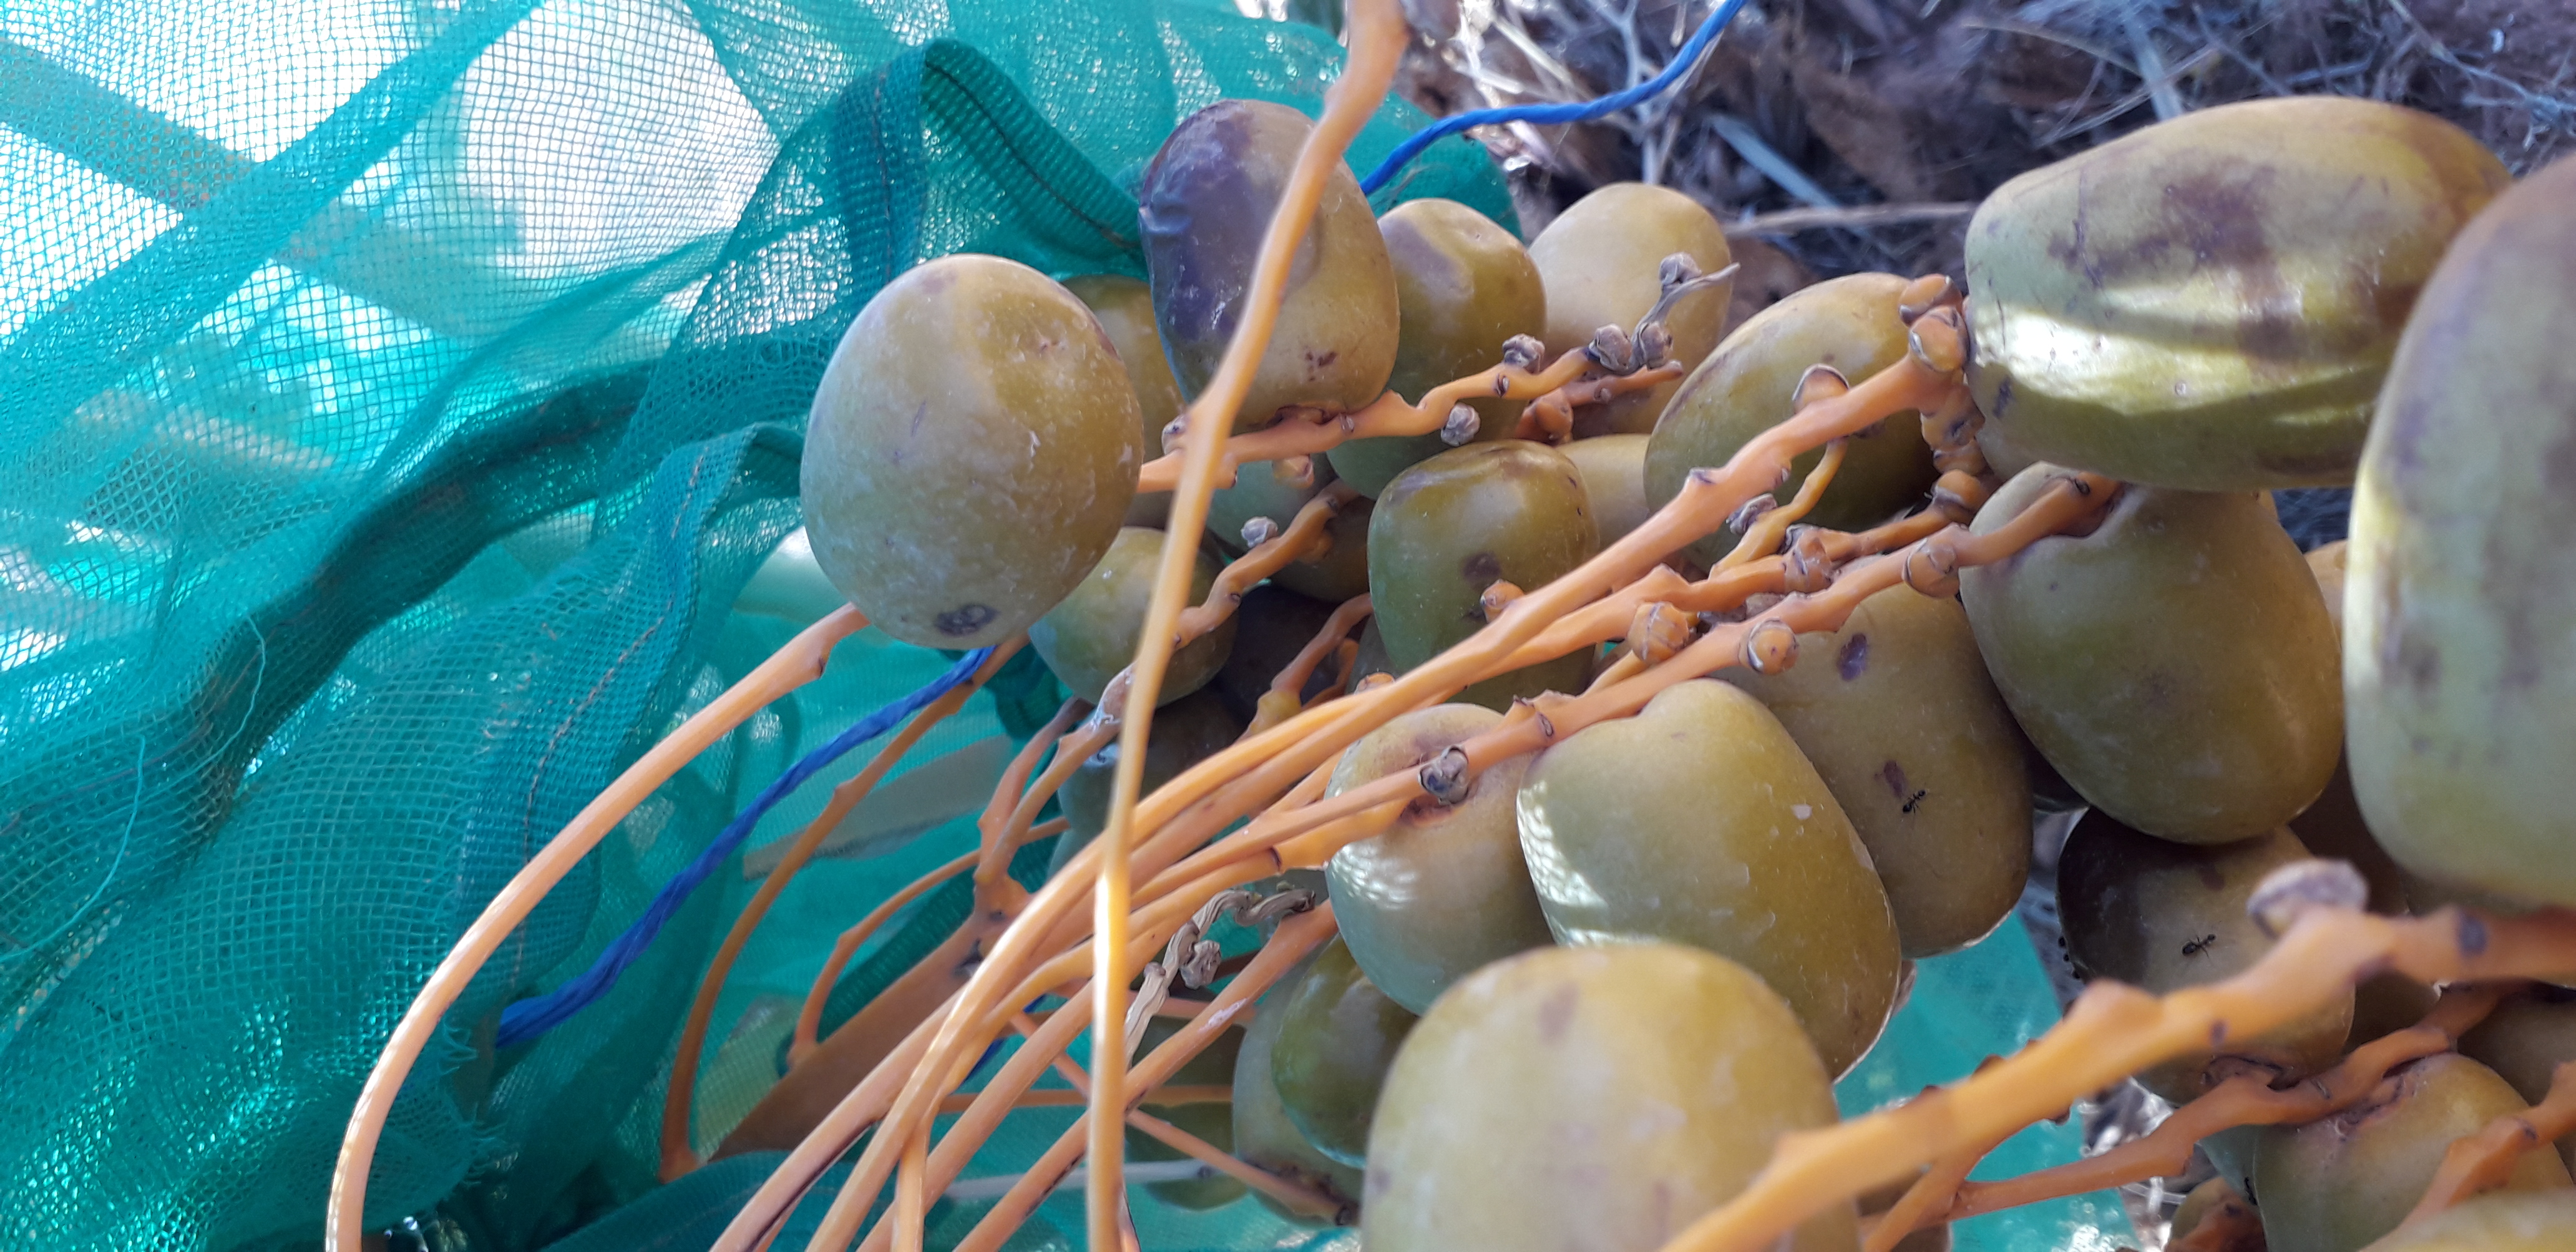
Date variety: Boufagous